Paraguayan Hammock

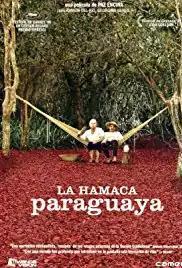
Film poster

Paraguayan Hammock is a 2006 Paraguayan drama film directed by Paz Encina. It was screened in the Un Certain Regard section at the 2006 Cannes Film Festival.